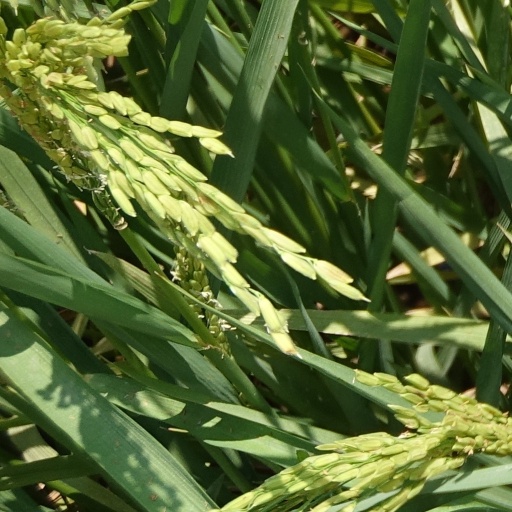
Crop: rice